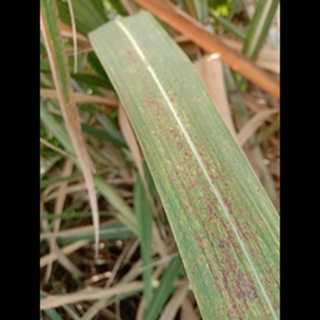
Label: sugarcane_rust